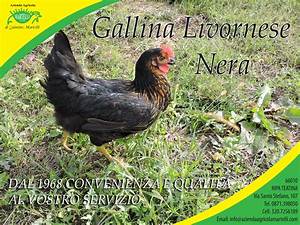
Label: gallina